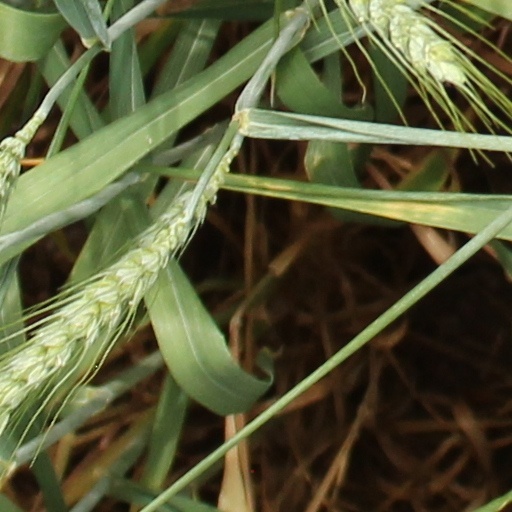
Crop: wheat